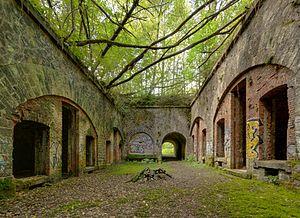
Le fort d'Arches, appelé brièvement fort Berwick, a été construit entre 1875 et 1877. C'est un ouvrage faisant partie des fortifications de l'Est de la France du type Séré de Rivières. Il est situé dans la commune de Pouxeux. Il fait partie à l'origine du rideau de défense de la Haute Moselle mais en 1900, il est rattaché à la place fortifiée d'Épinal comme poste avancé.
Pouxeux est une commune française située dans le département des Vosges, en région Grand Est.